Toyota Yaris (XP210)

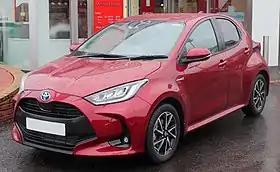
2020 Toyota Yaris Design Hybrid (MXPH11, UK)

The XP210 (MXPA1#/MXPH1#) series Toyota Yaris is the fourth generation of the Yaris, a subcompact car/supermini (B-segment) manufactured by Toyota for the Japanese, European and Australasian markets. The model was released in October 2019 to replace the XP130 series Yaris/Vitz, and built on the GA-B platform. Unlike the preceding Vitz-based Yaris models, the standard XP210 series Yaris variants are only available in 5-door hatchback bodywork; the bespoke 3-door model is reserved for the performance-oriented variant called GR Yaris.